Iraqi invasion of Iran

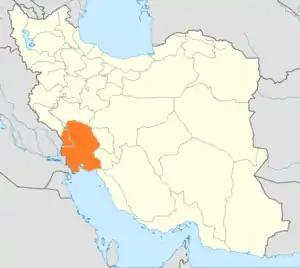
Location of Khuzestan Province (orange) within Iran

Two of the four Iraqi divisions which invaded Khuzestan, one mechanised and one armoured, operated near the southern end and began a siege of the strategically important port cities of Abadan and Khorramshahr. The other two divisions, both armoured, secured the territory bounded by the cities of Khorramshahr, Ahvaz, Susangerd, and Musian. The armoured division made significant use of Russian armor, including T-62s.